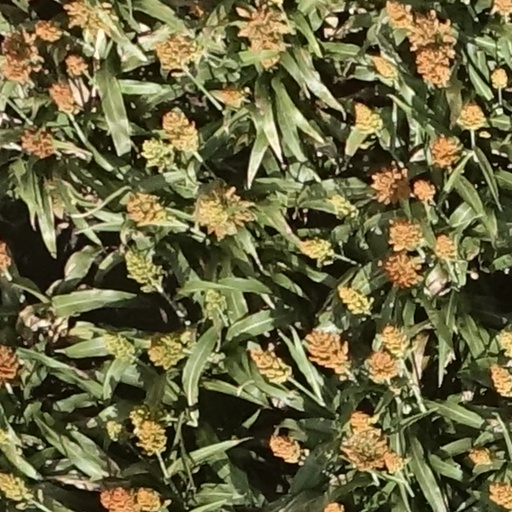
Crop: sorghum